Anson Cornell

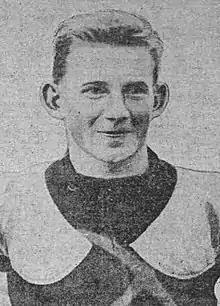

Anson Black Cornell (March 20, 1890 – November 7, 1975) was an American college football player and coach and college athletics administrator. He served as the head football coach at the College of Idaho from 1917 to 1932 and at the Pacific University in Forest Grove, Oregon from 1933 to 1935.